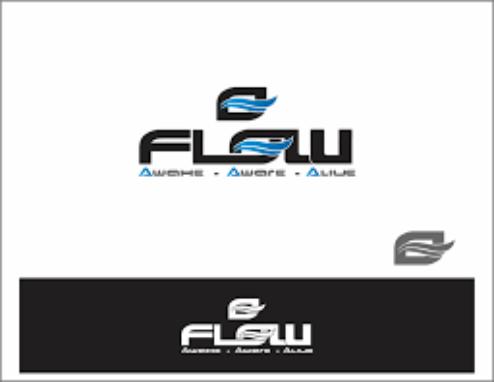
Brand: Aqua Flow
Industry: Necessities